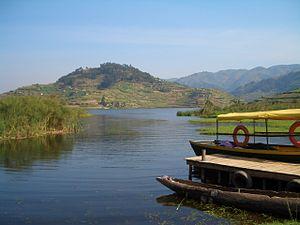
Forêt impénétrable de Bwindi (Ouganda) Español: Bosque impenetrable de Bwindi 日本語: ブウィンディ原生国立公園 中文: 布恩迪难以穿越的国家公园
La forêt impénétrable de Bwindi est située au sud-ouest de l'Ouganda en Afrique de l'est. Un parc national se trouve sur le territoire de la forêt, situé le long de la frontière avec la République démocratique du Congo, à proximité du parc national des Virunga, en bordure de la vallée du grand rift. Le parc a une superficie de 331 km², composée essentiellement de jungle de montagne et de plaine. Le parc est surtout connu pour abriter 300 gorilles de montagne, soit la moitié de la population de cette espèce menacée.